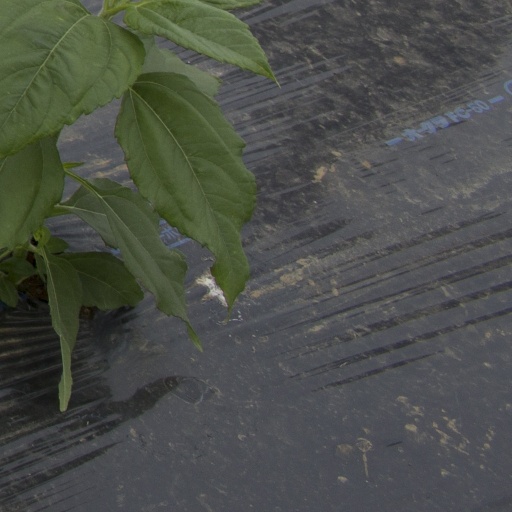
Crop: Jerusalem artichoke